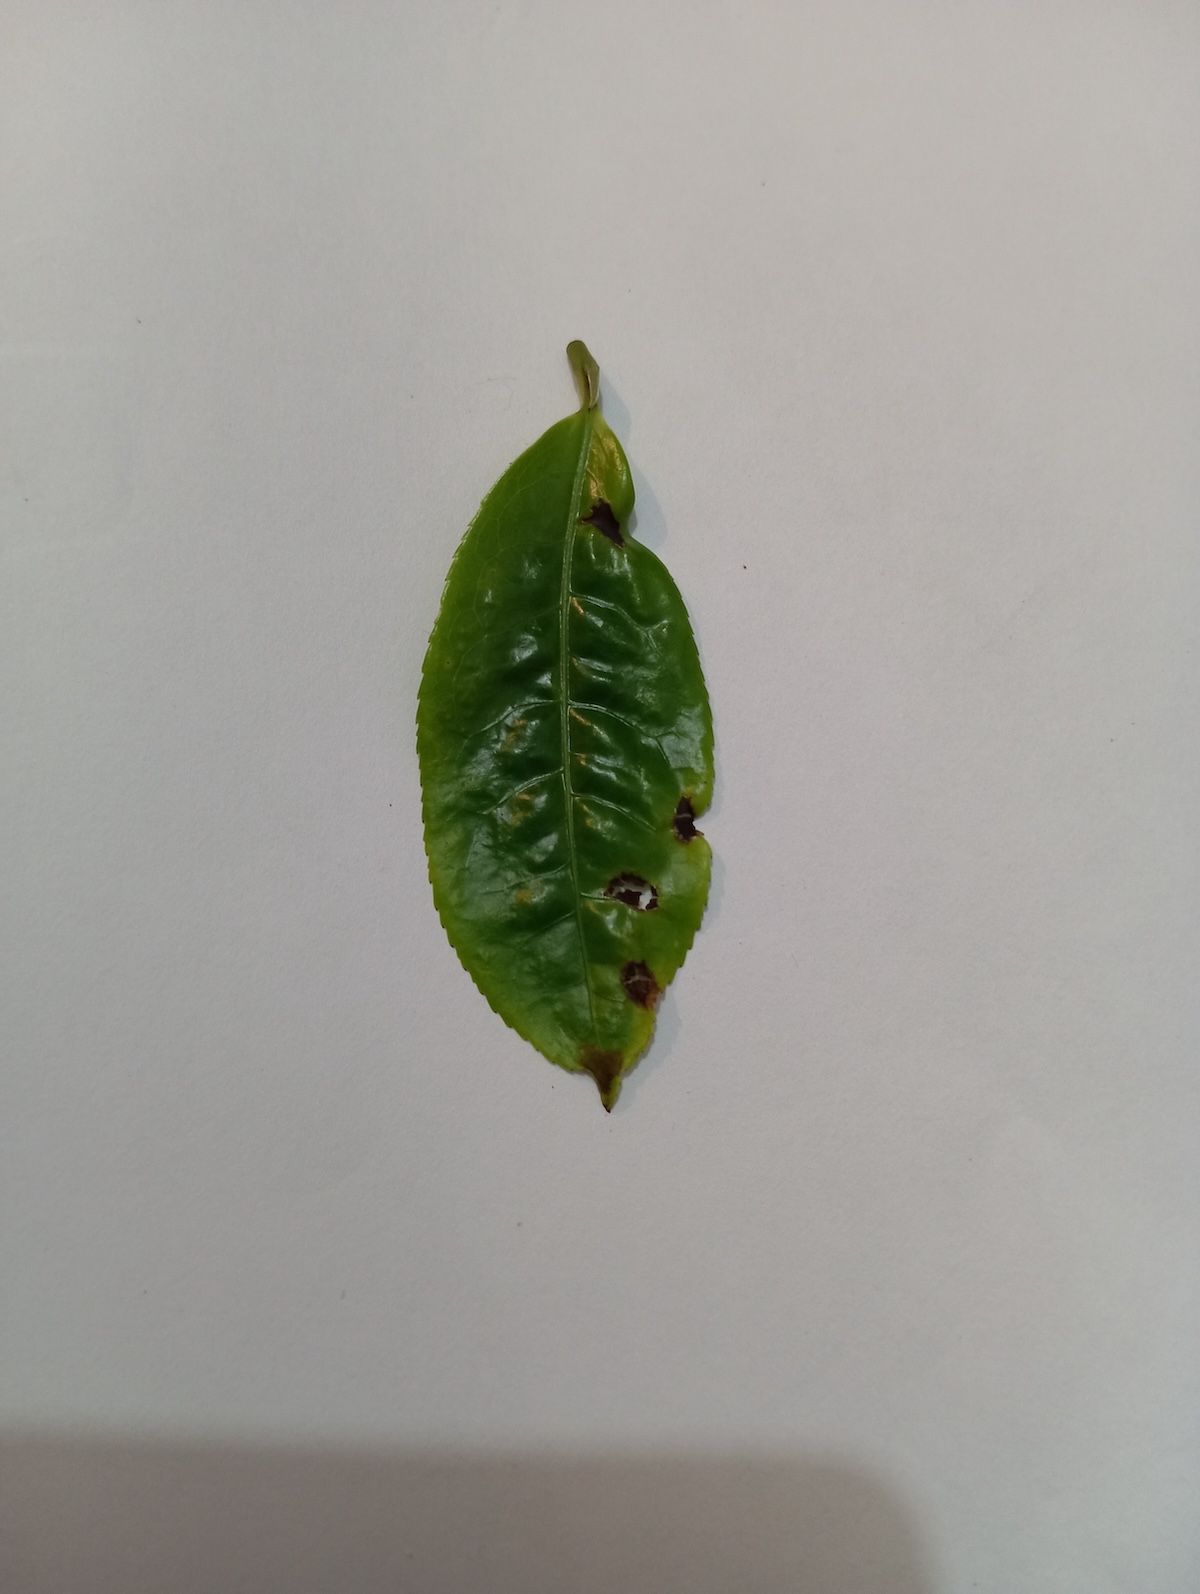
Label: Green mirid bug